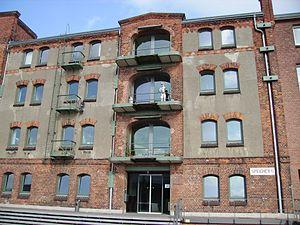
L'Université des Arts à Brême dans l'ancien magasin «Speicher XI» dans le port de Brême en Allemagne Español: La Universidad de Bellas Artes de Brema en Alemania está situada en el antiguo almacén «Speicher XI» en el puerto Svenska: Högskolan för konst i Bremen som ligger i det förra magasinet ""Speicher XI"" i Bremens hamn (Tyskland)"